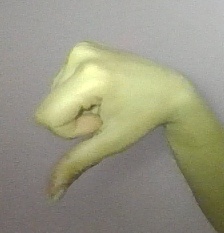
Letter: waw